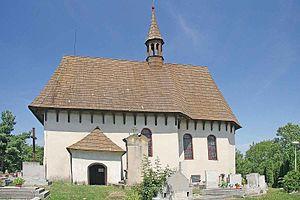
Kozojedy est une commune du district de Jičín, dans la région de Hradec Králové, en République tchèque. Sa population s'élevait à 208 habitants en 2017.